The Analog Anthology 2

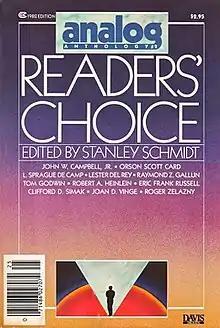
Cover of first edition

The Analog Anthology #2: Readers' Choice is an anthology of science fiction stories and articles drawn from "Analog" magazine, edited by then-current "Analog" editor Stanley Schmidt. It was first published in paperback by Davis Publications in January 1982, and reprinted later the same year under the alternate title "Analog: Readers' Choice". A hardcover edition was issued by The Dial Press under the alternate title in March 1982.